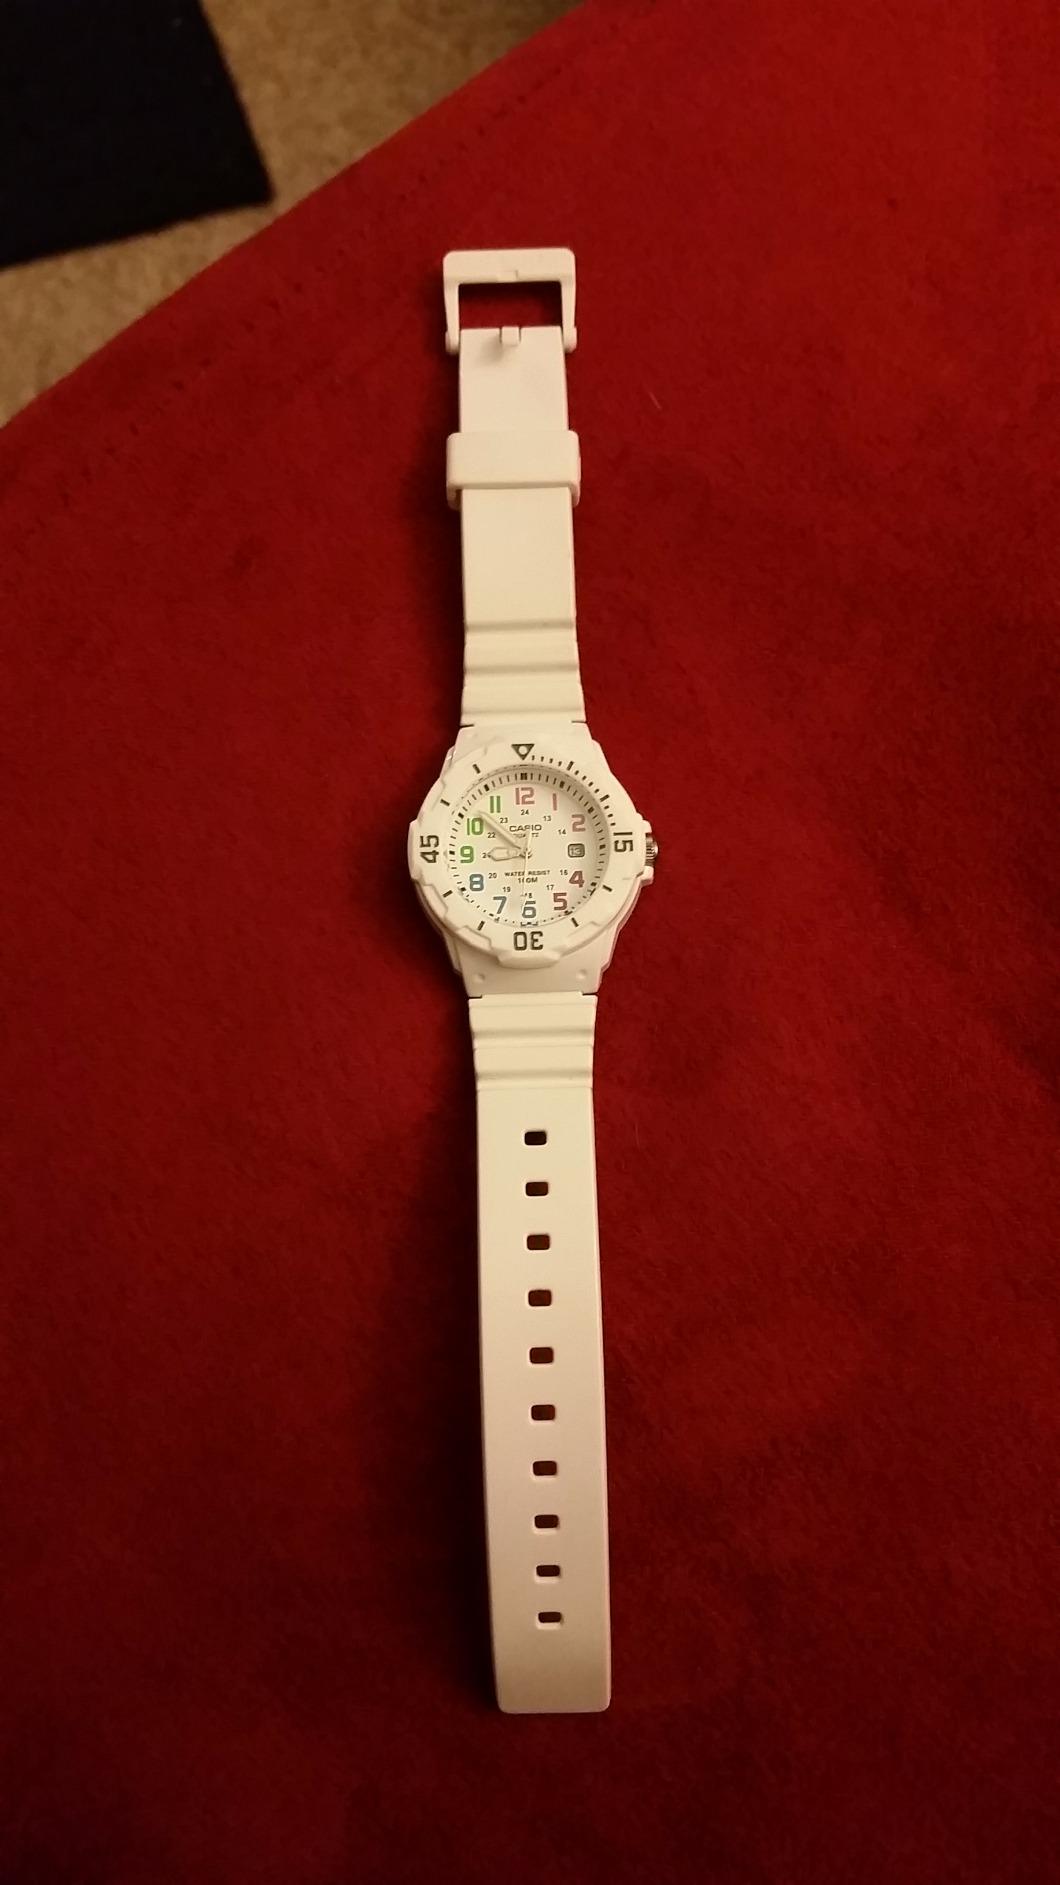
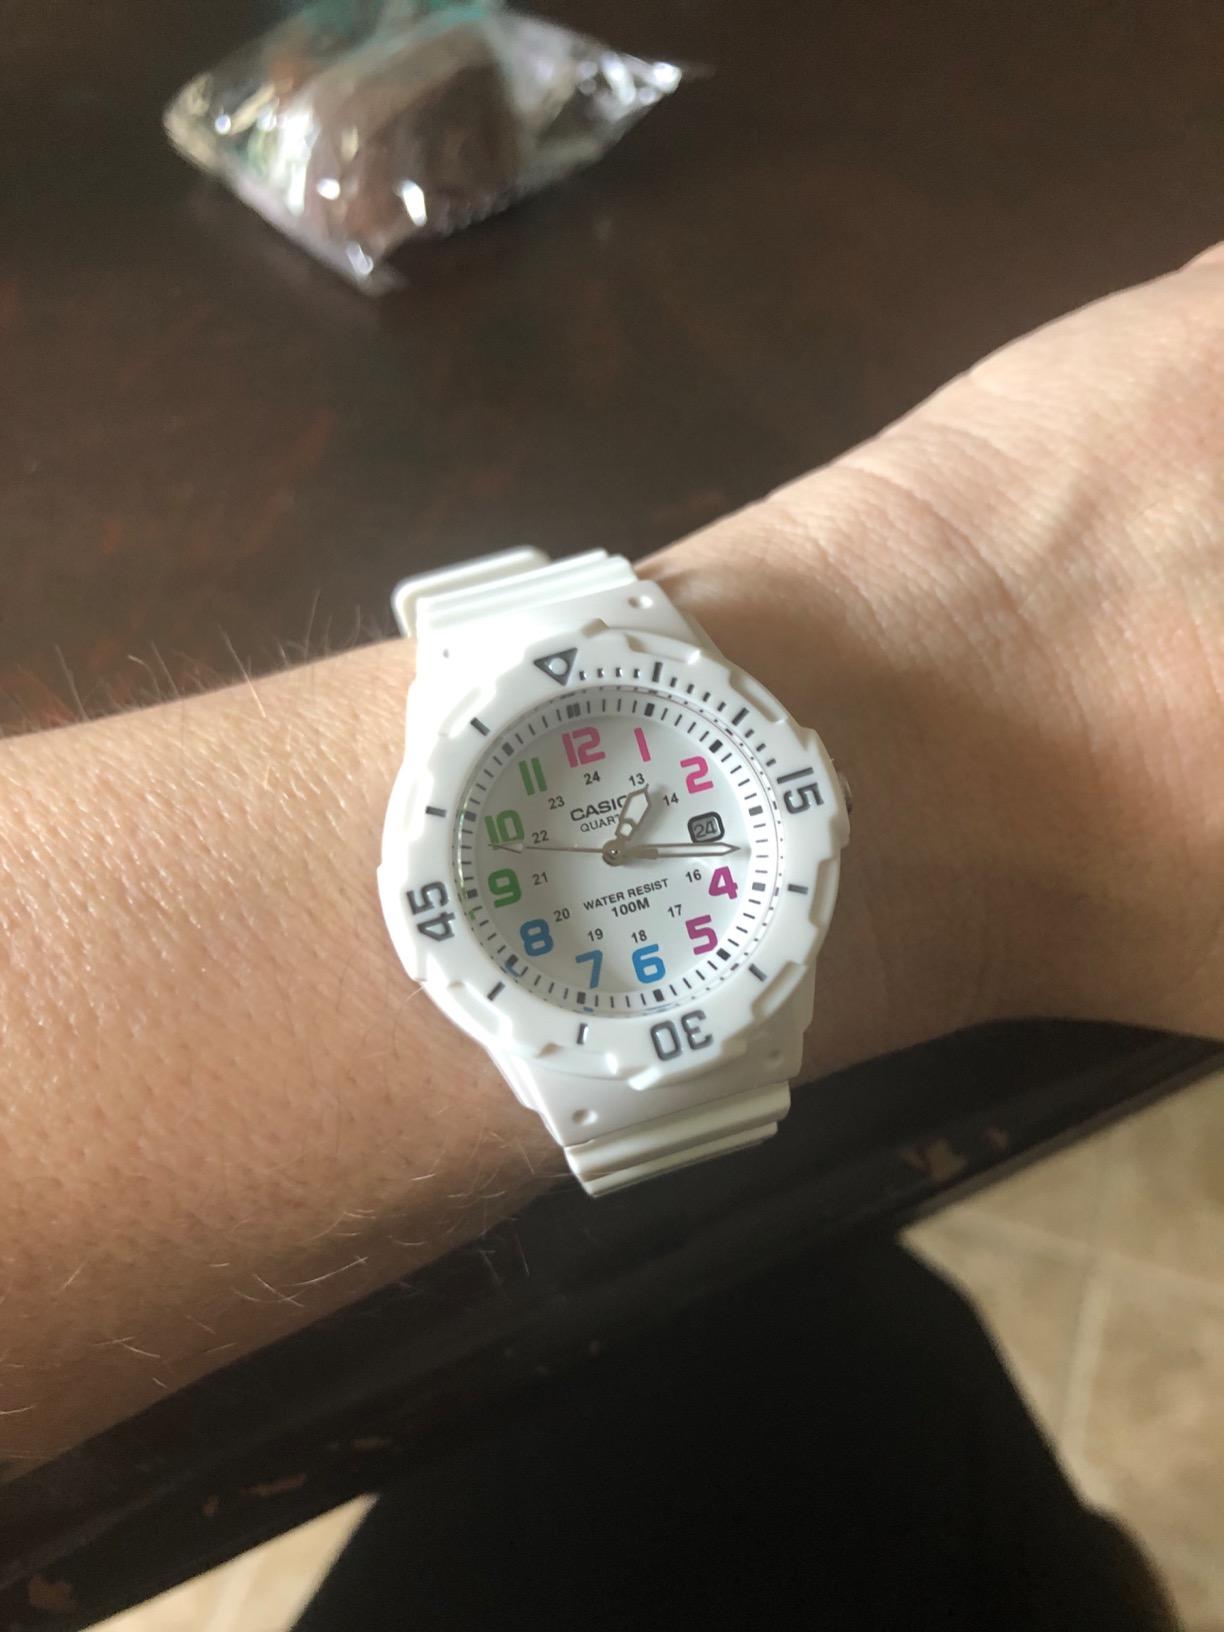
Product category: accessories_watch
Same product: yes